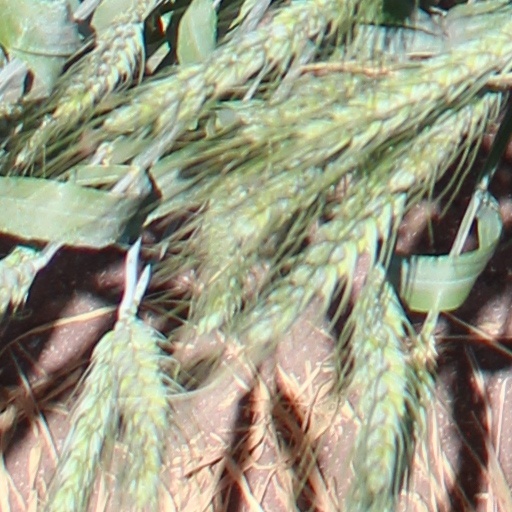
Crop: wheat